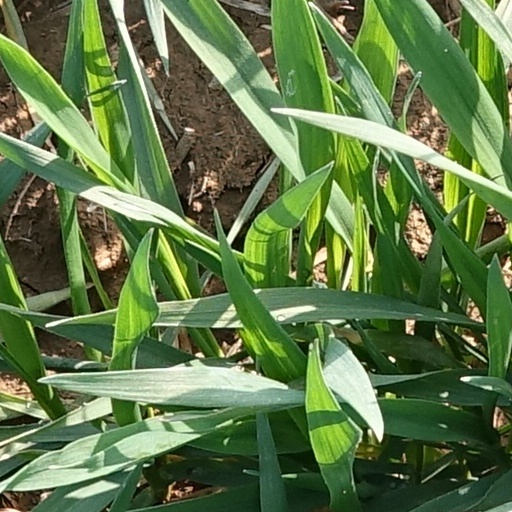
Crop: wheat